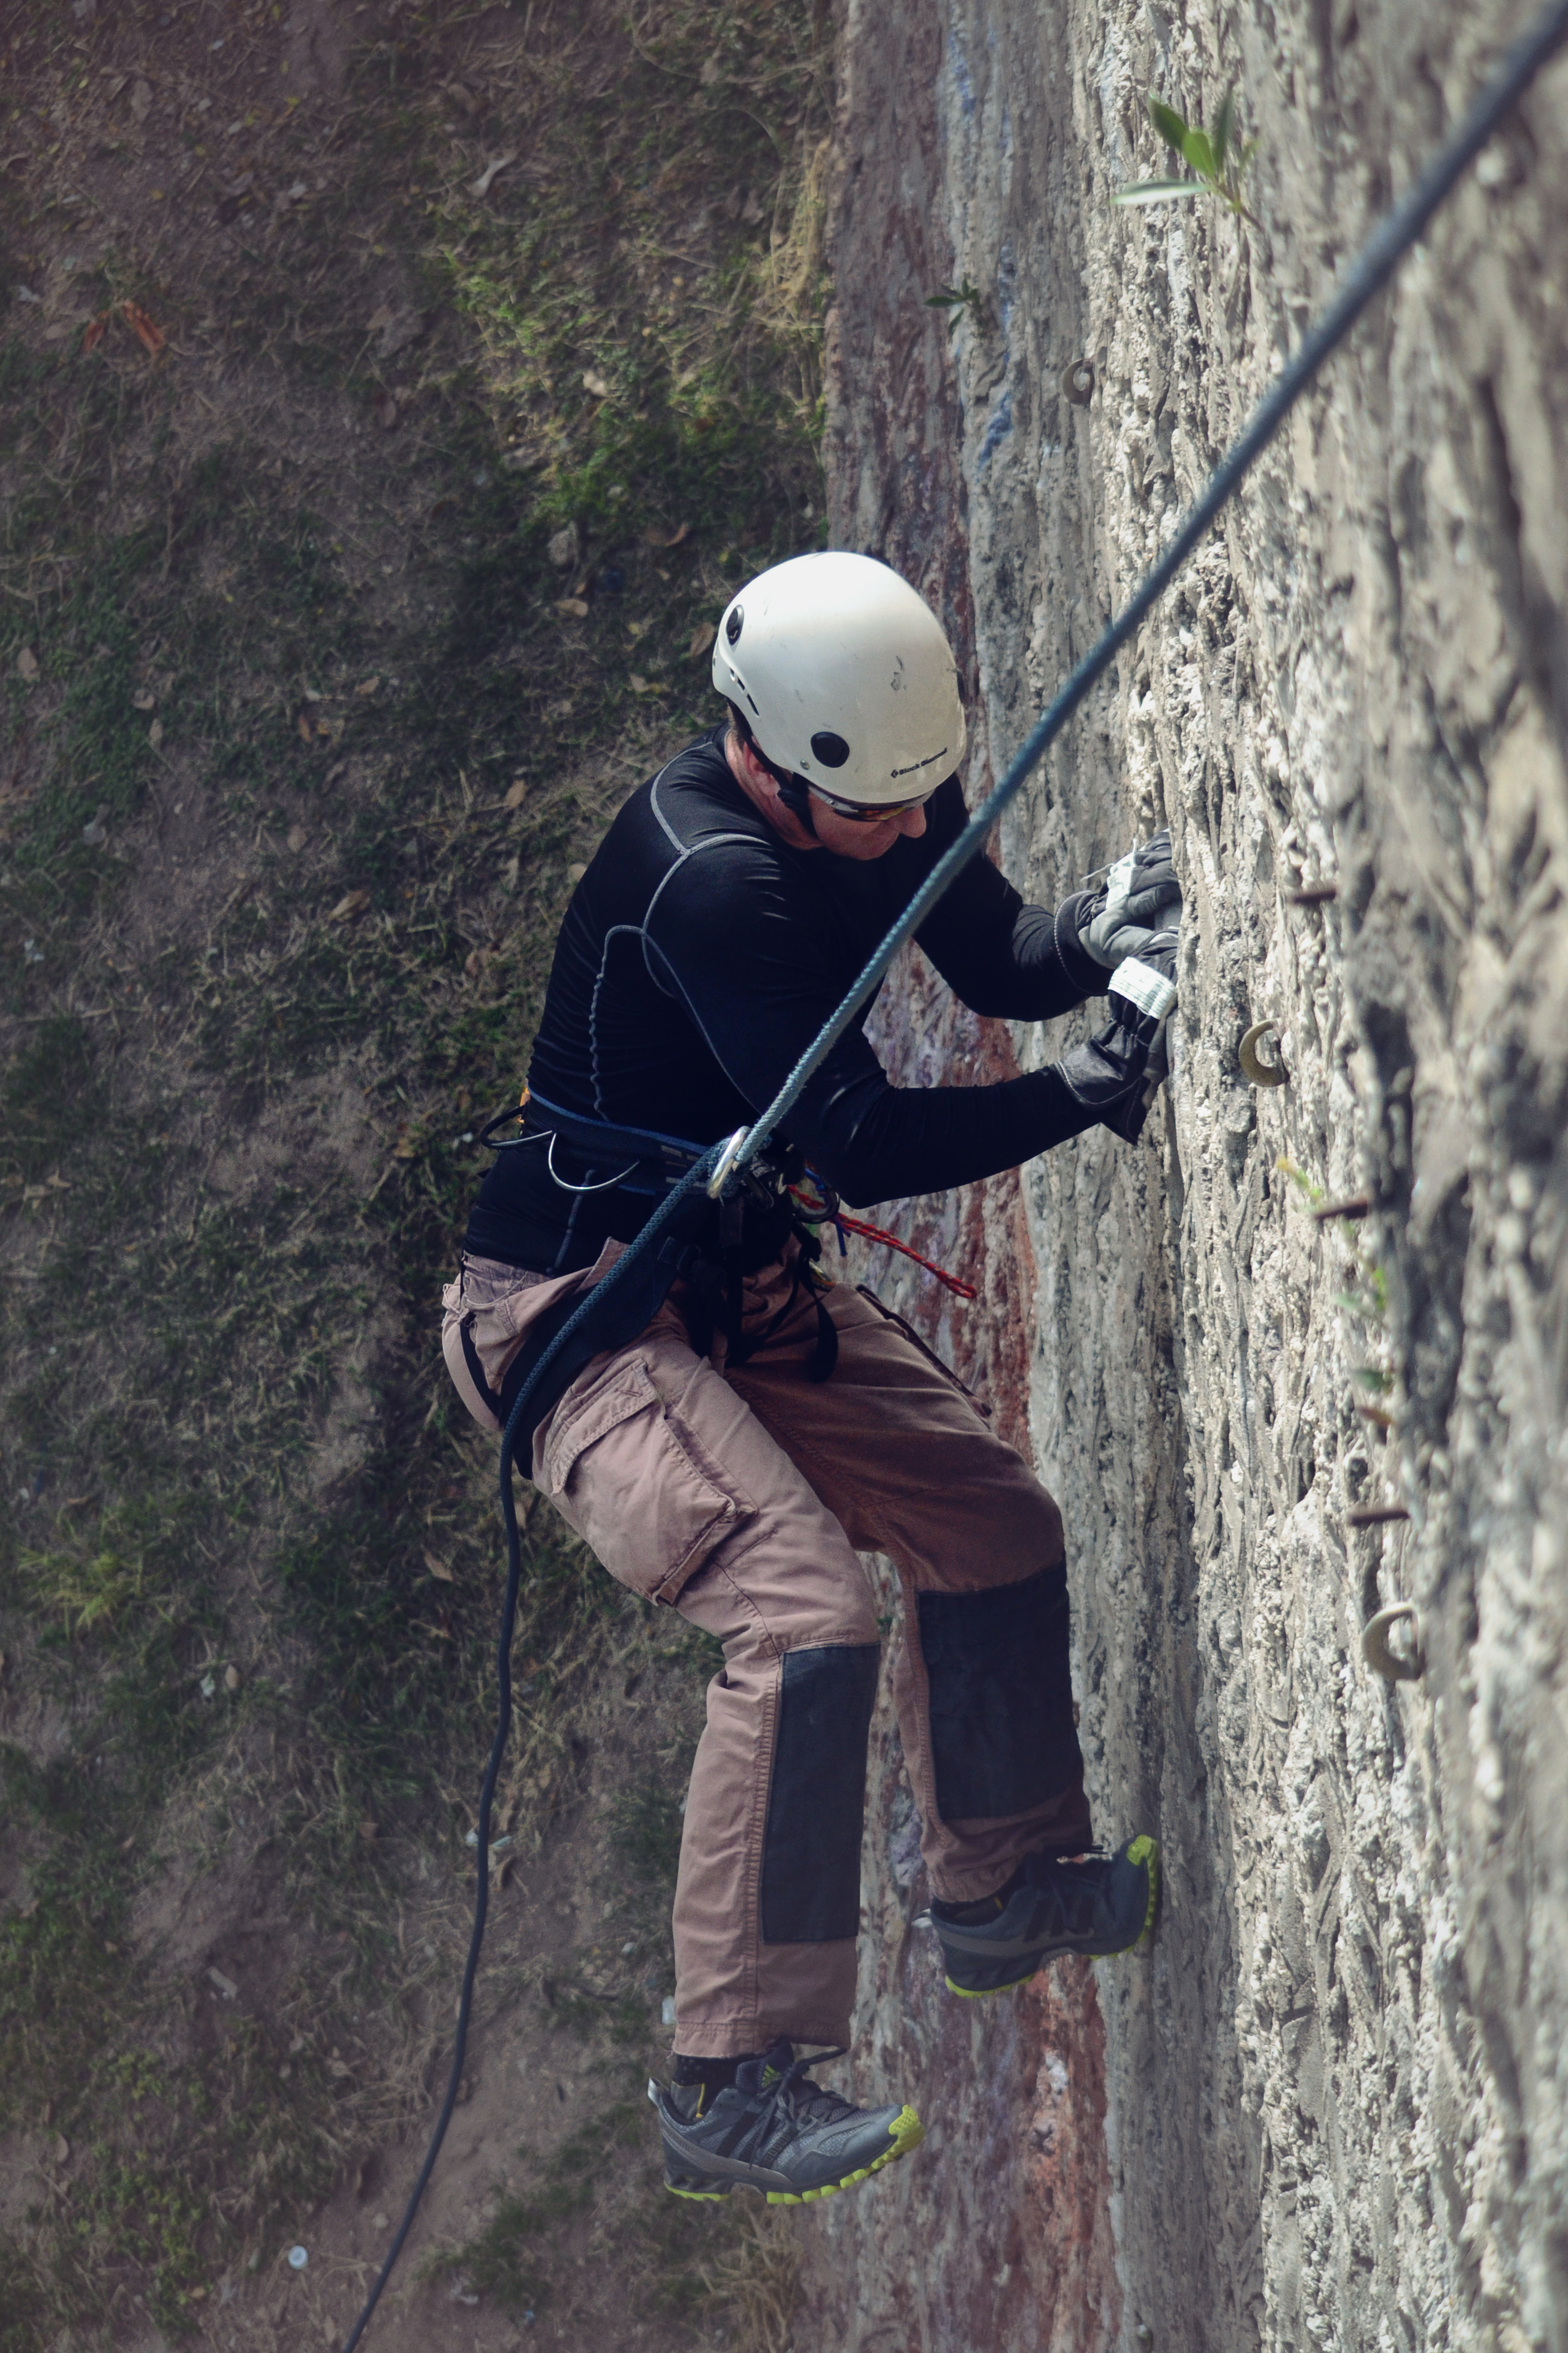
walking, sport, adventure, recreation, climbing, mountain climbing, extreme sport, mountaineering, mountain climber, sports, abseiling, rappelling, outdoor recreation, sport climbing